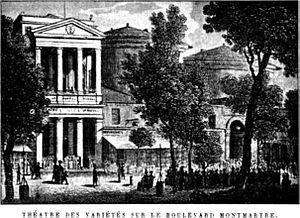
L’hôtel de Montmorency-Luxembourg, précédemment « hôtel de Rivié », puis « hôtel de Maillebois » est un ancien hôtel particulier de Paris dont l'entrée se trouvait au nᵒ 10, rue Saint-Marc et dont le jardin s'étendait jusqu'à l'actuel boulevard Montmartre. Il n'en subsiste que de faibles vestiges.
Jacques Cellerier est un architecte français au style néoclassique dont on peut découvrir les bâtiments essentiellement à Paris et Dijon.